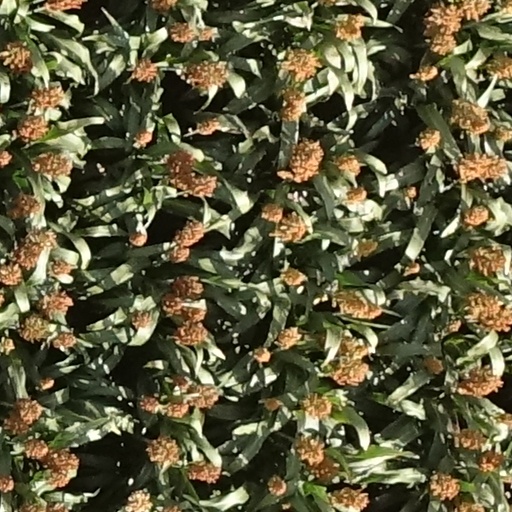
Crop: sorghum